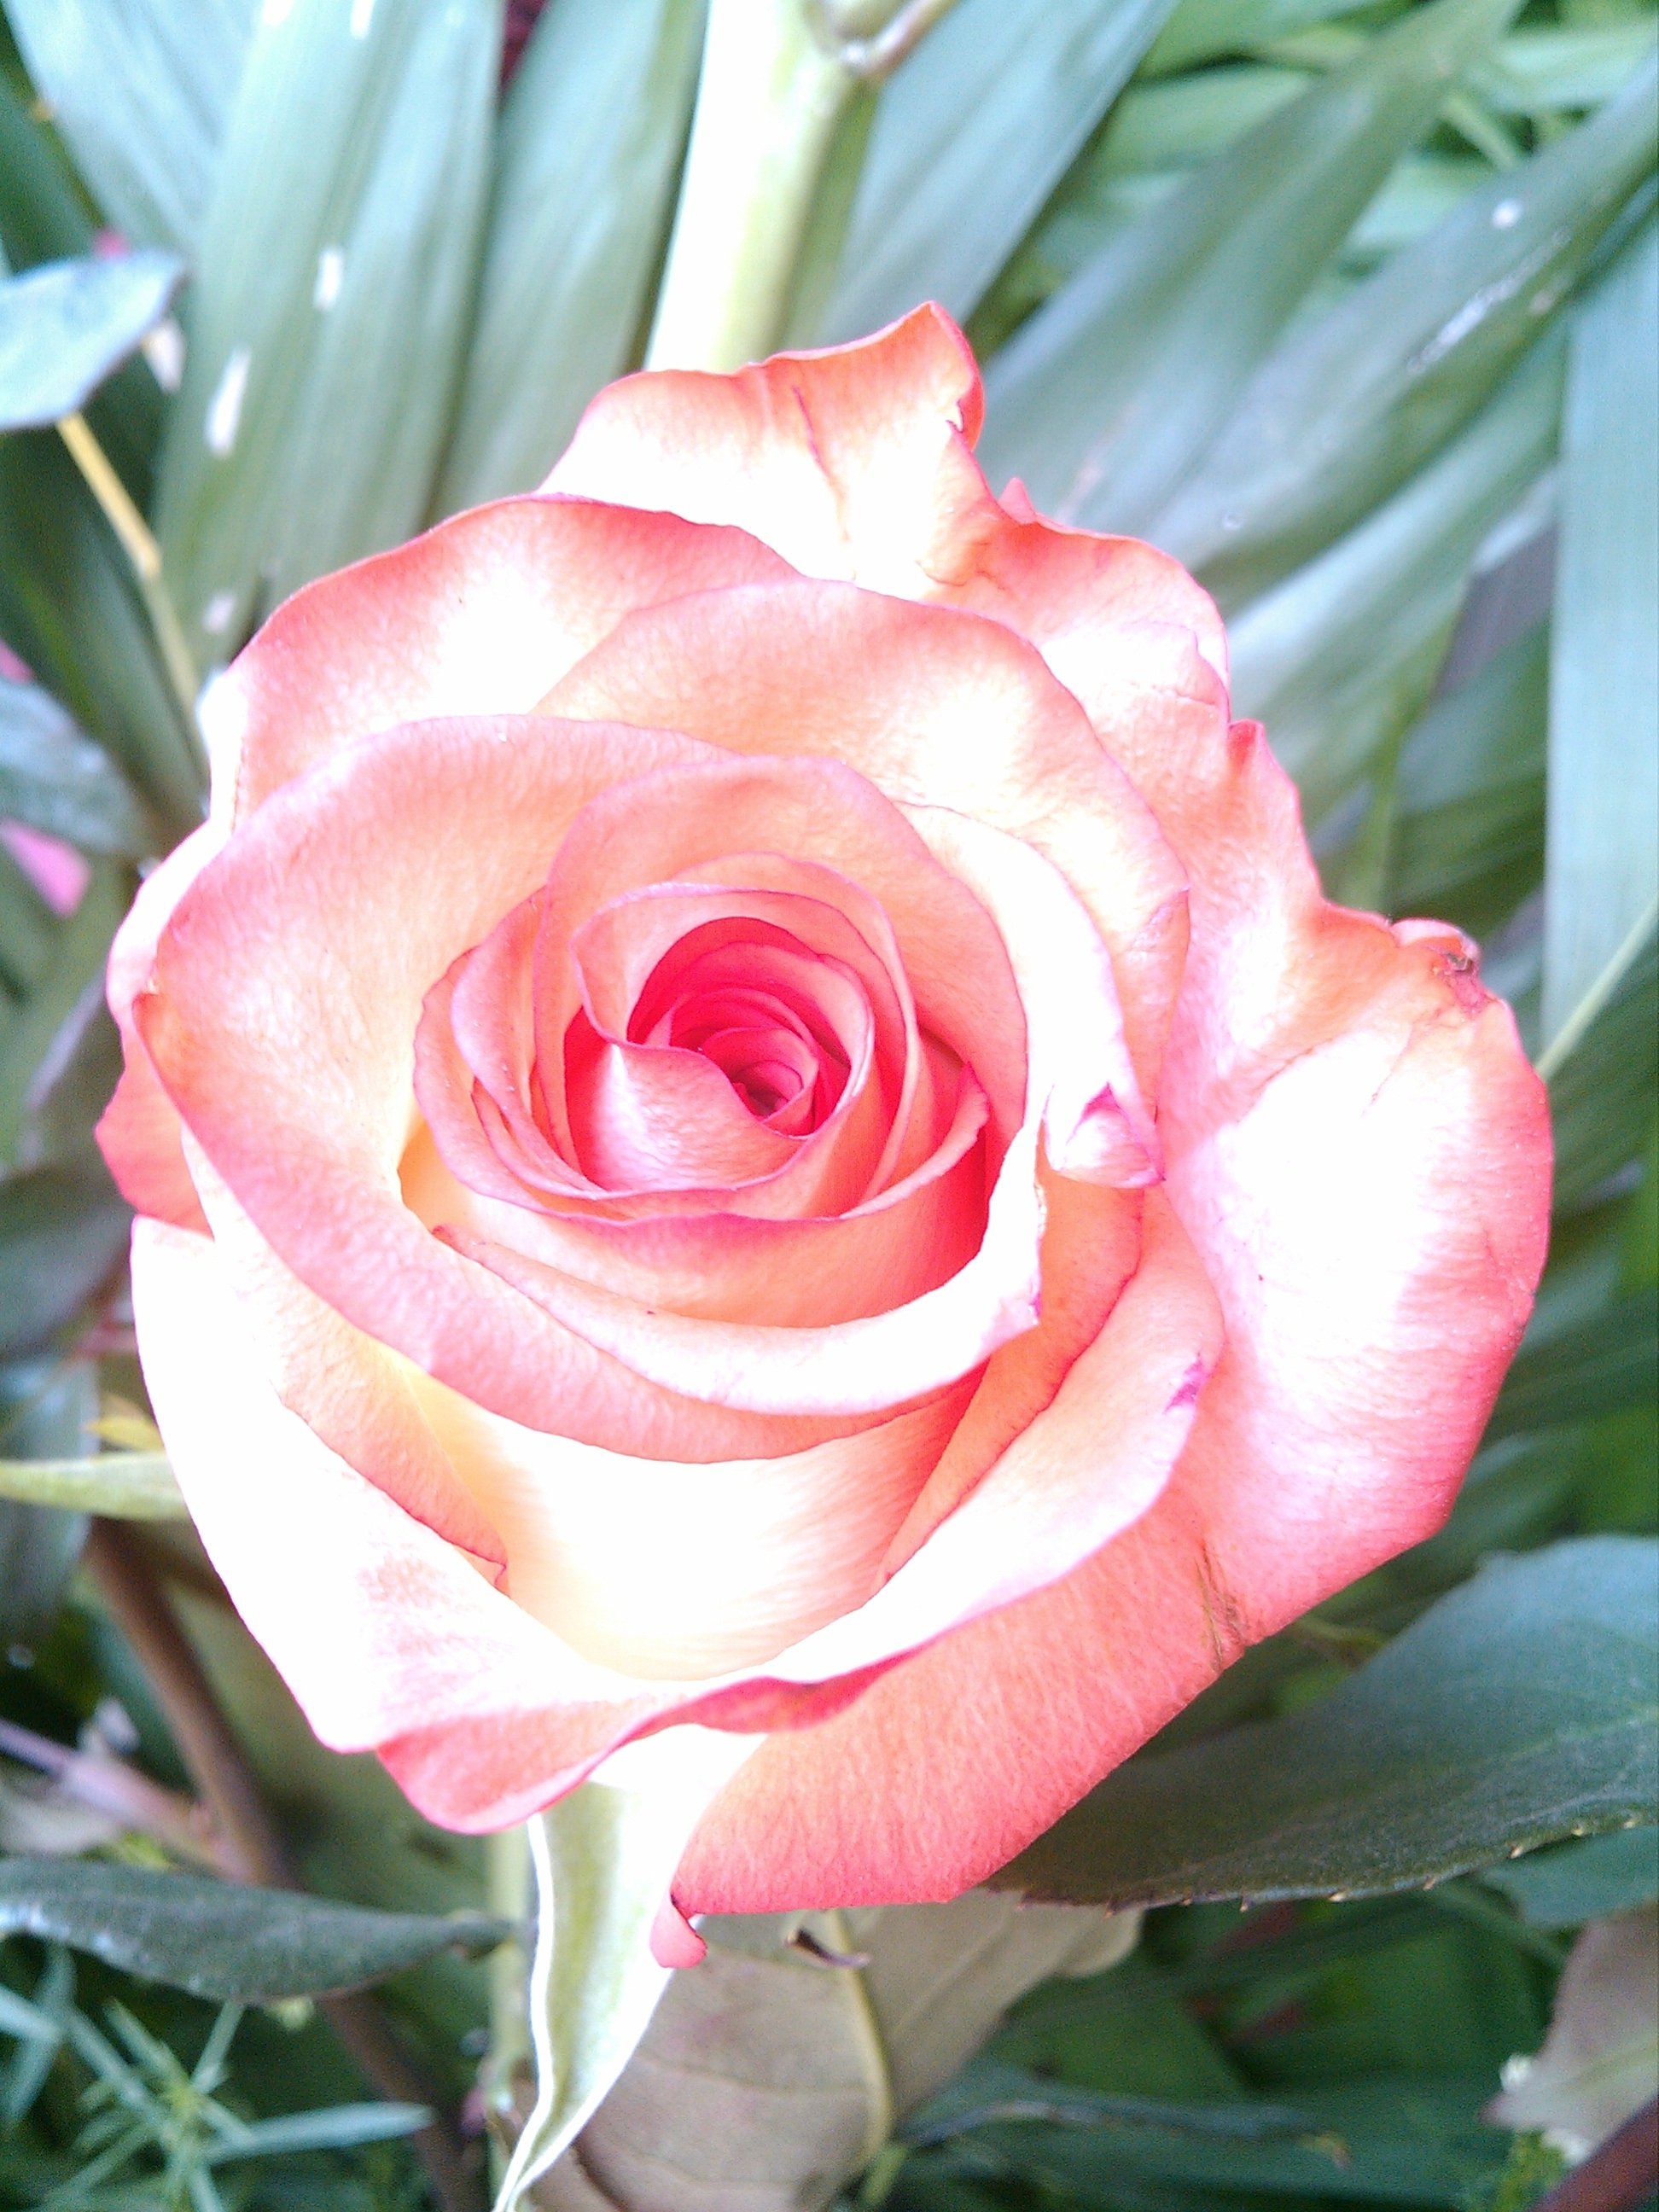
nature, plant, flower, petal, rose, pink, rosa, floribunda, flowering plant, garden roses, rose family, plant stem, land plant